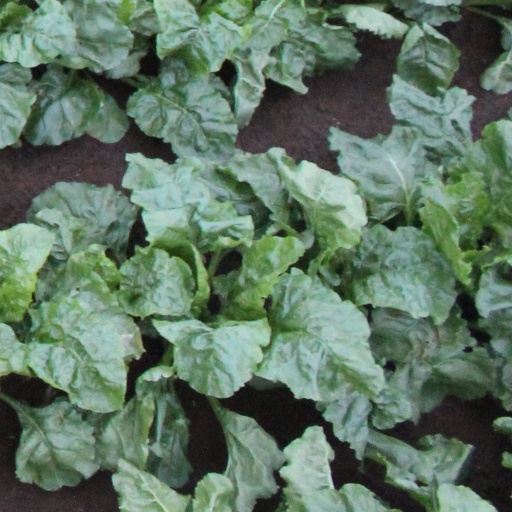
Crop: sugar beet